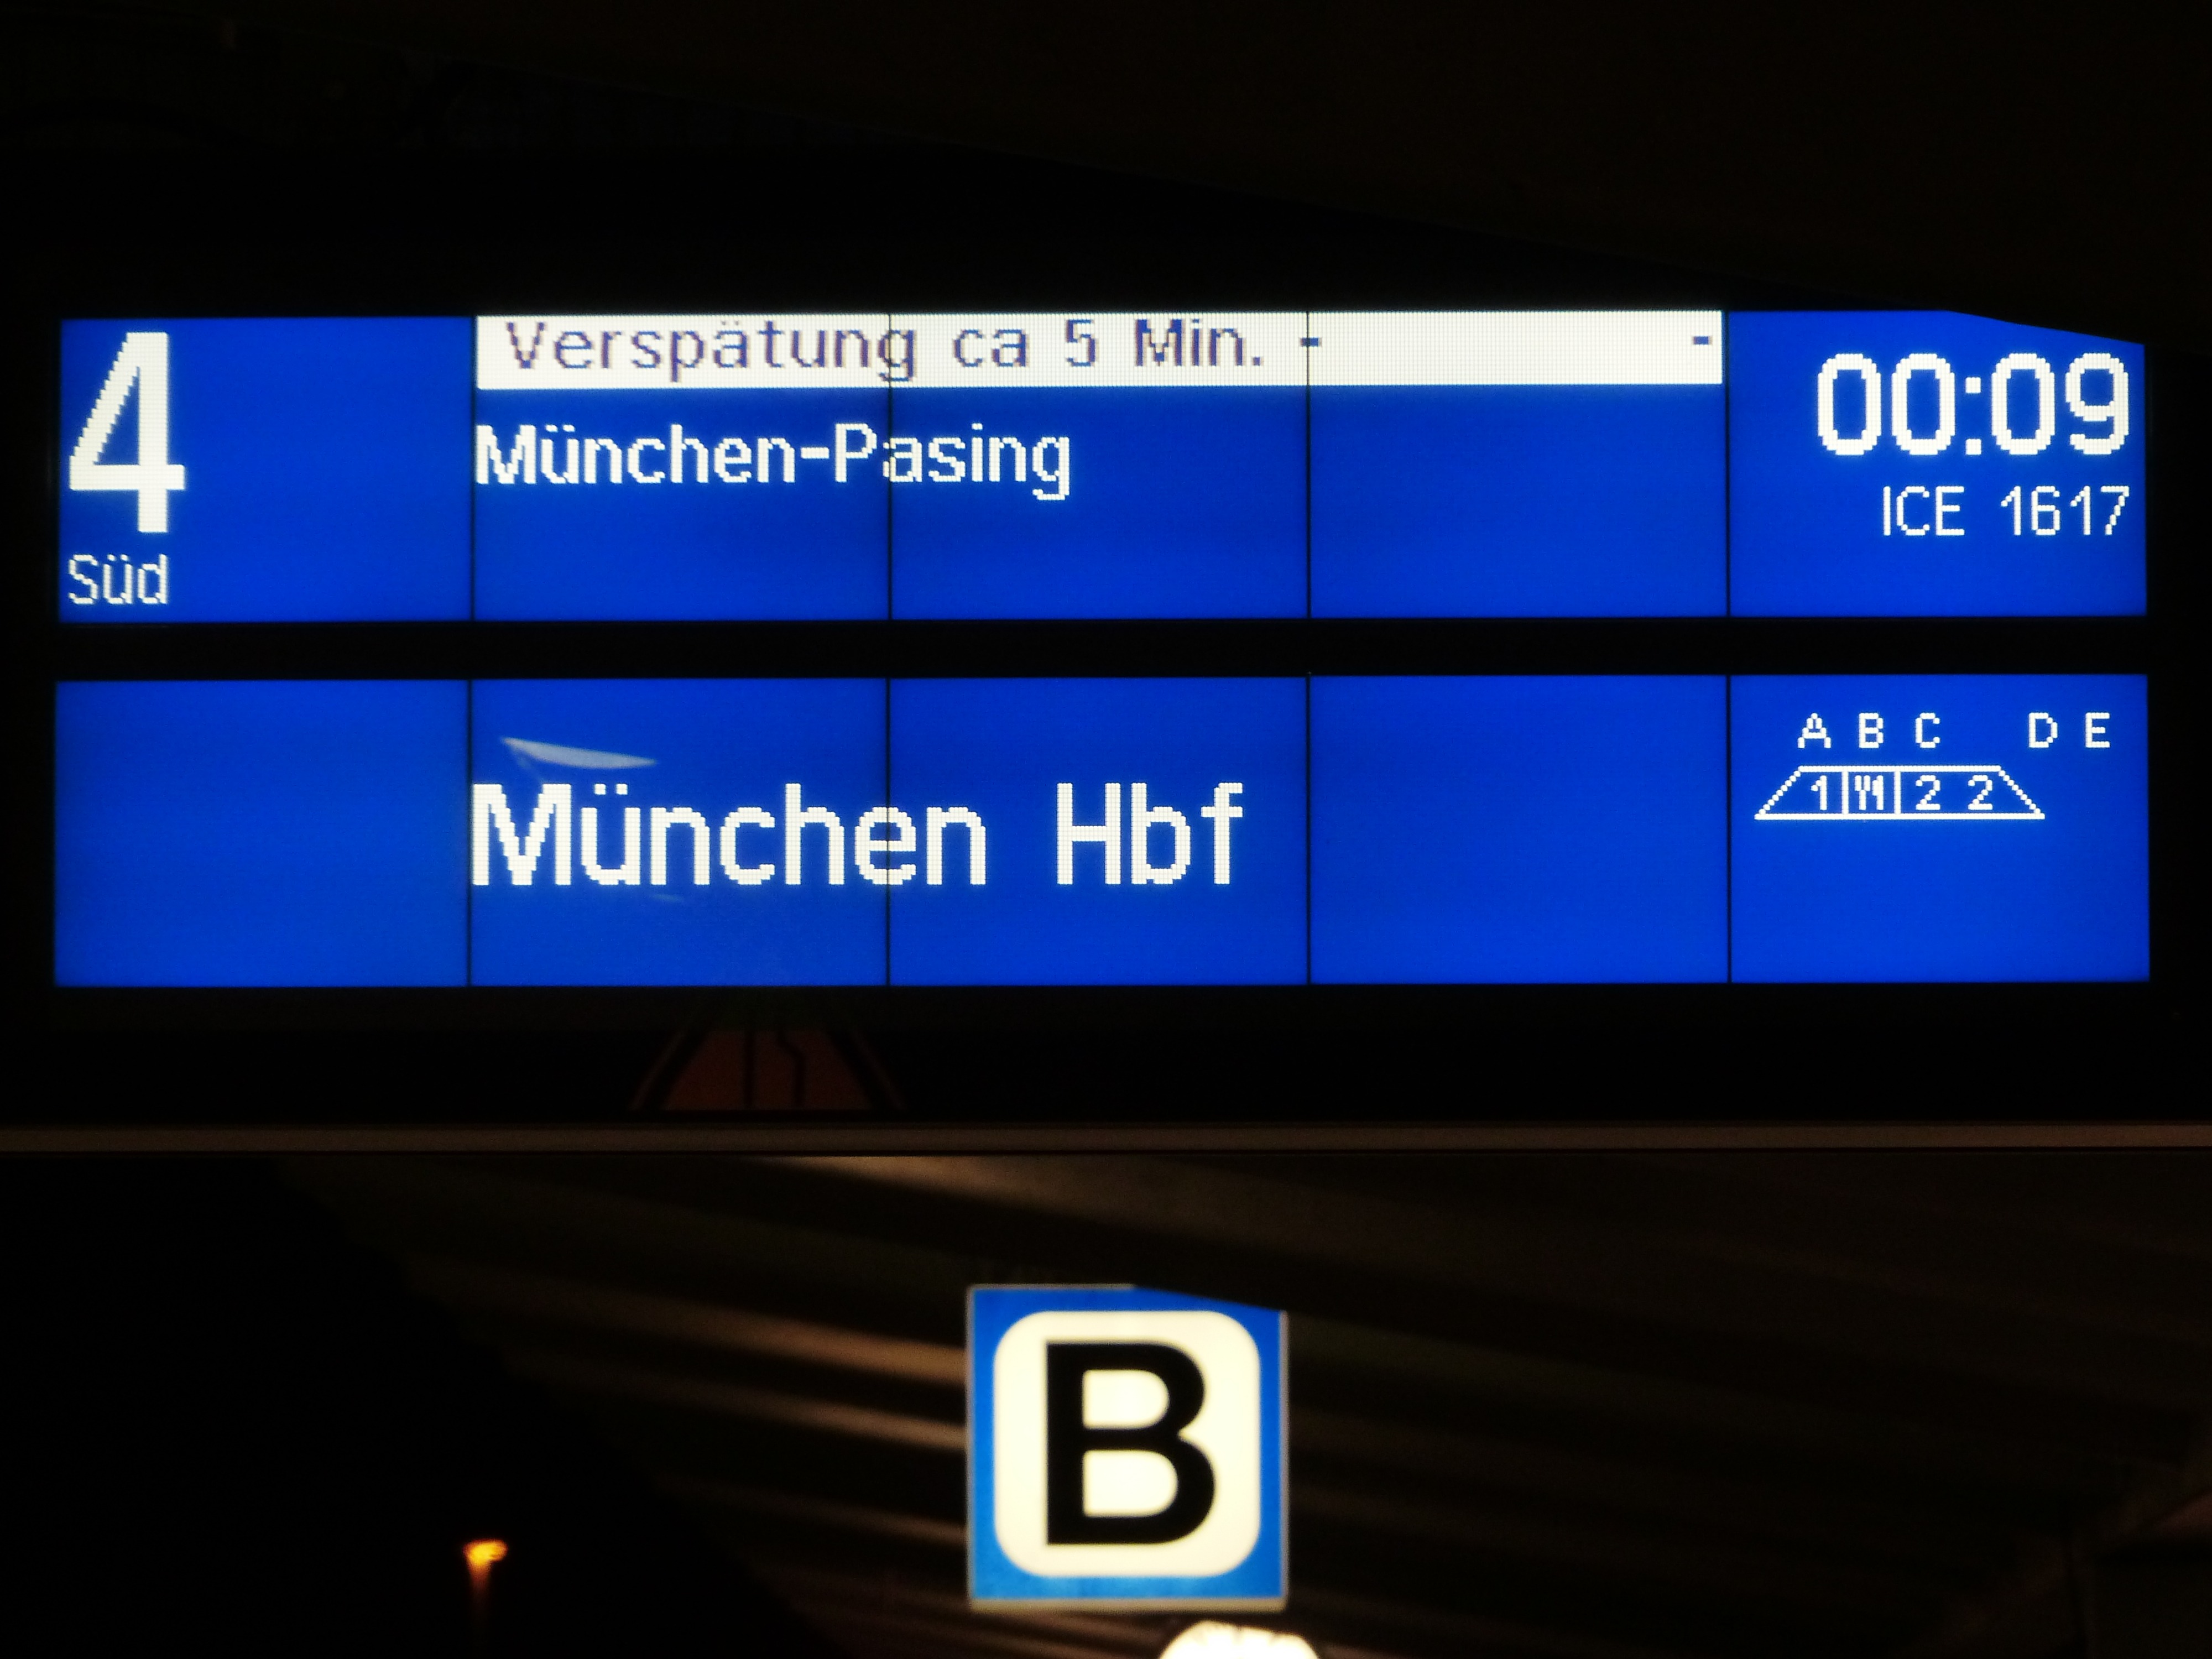
railway, clock, train, platform, gadget, blue, signage, brand, bright, railway station, multimedia, scoreboard, screenshot, rail traffic, digital display, vehicle registration plate, overhead projector, departure times, information sign, arrival times, departure time